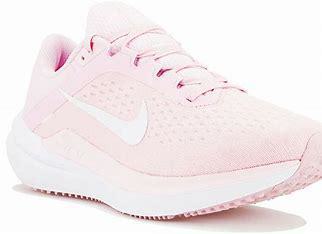
Brand: Nike
Model: Winflo 10